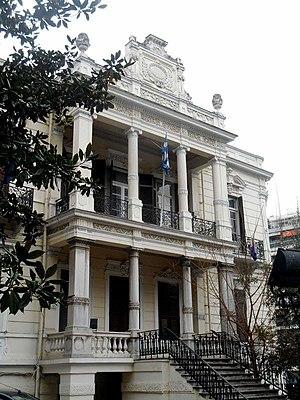
La Villa Mordoch est une villa historique de Thessalonique, en Grèce, située sur l'avenue Vasilissis Olgas.